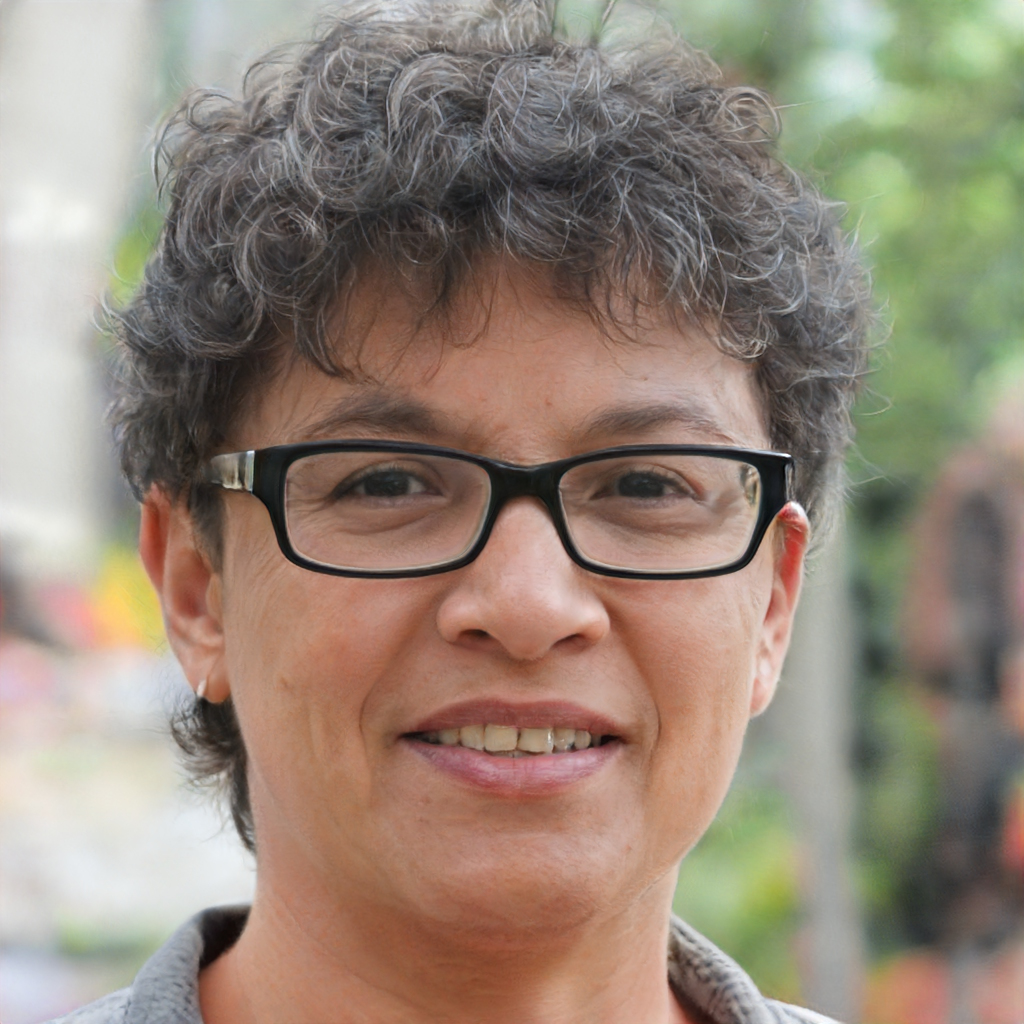
Gender: Female